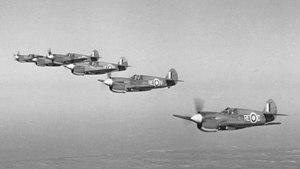
Le 438ᵉ Escadron tactique d'hélicoptères «Ville de Montréal» est une unité de l'Aviation royale canadienne. L'escadron exploite l'hélicoptère tactique CH-146 Griffon depuis le hangar Hartland de Montarville Molson de la Garnison St-Hubert au Québec, Canada. Ses tâches comprennent le transport utilitaire tactique armé et non armé, la formation du personnel navigant aux tactiques de base et avancées de l'aviation, la formation technique du personnel au sol et des mécaniciens de bord et l'entretien périodique d’appareils de la flotte de CH-146. Elles comprennent également comme capacités résiduelles la recherche et de sauvetage, la reconnaissance et le soutien aux organismes civils fédéraux et provinciaux du maintien de la paix. Unité de « Force totale » composée de membres de la Force régulière et de réservistes à temps plein et à temps partiel, l'Escadron fait partie de la 1ʳᵉ Escadre à la base des Forces canadiennes Kingston Ontario.